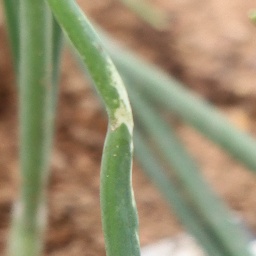
Label: Iris yellow virus